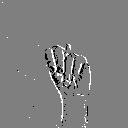
ASL letter: n